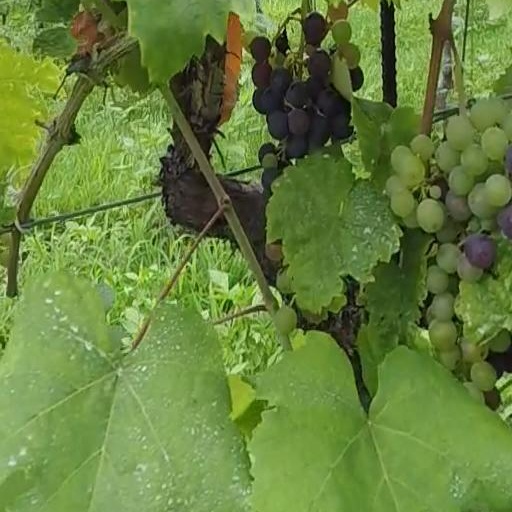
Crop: grape